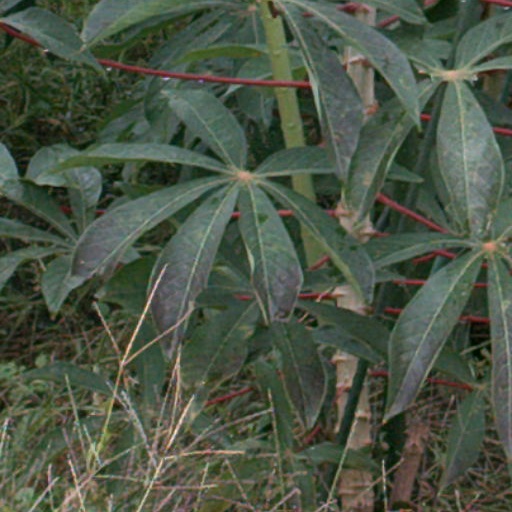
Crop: cassava